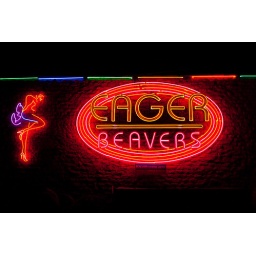
Neon sign outside a GoGo bar in Angeles City